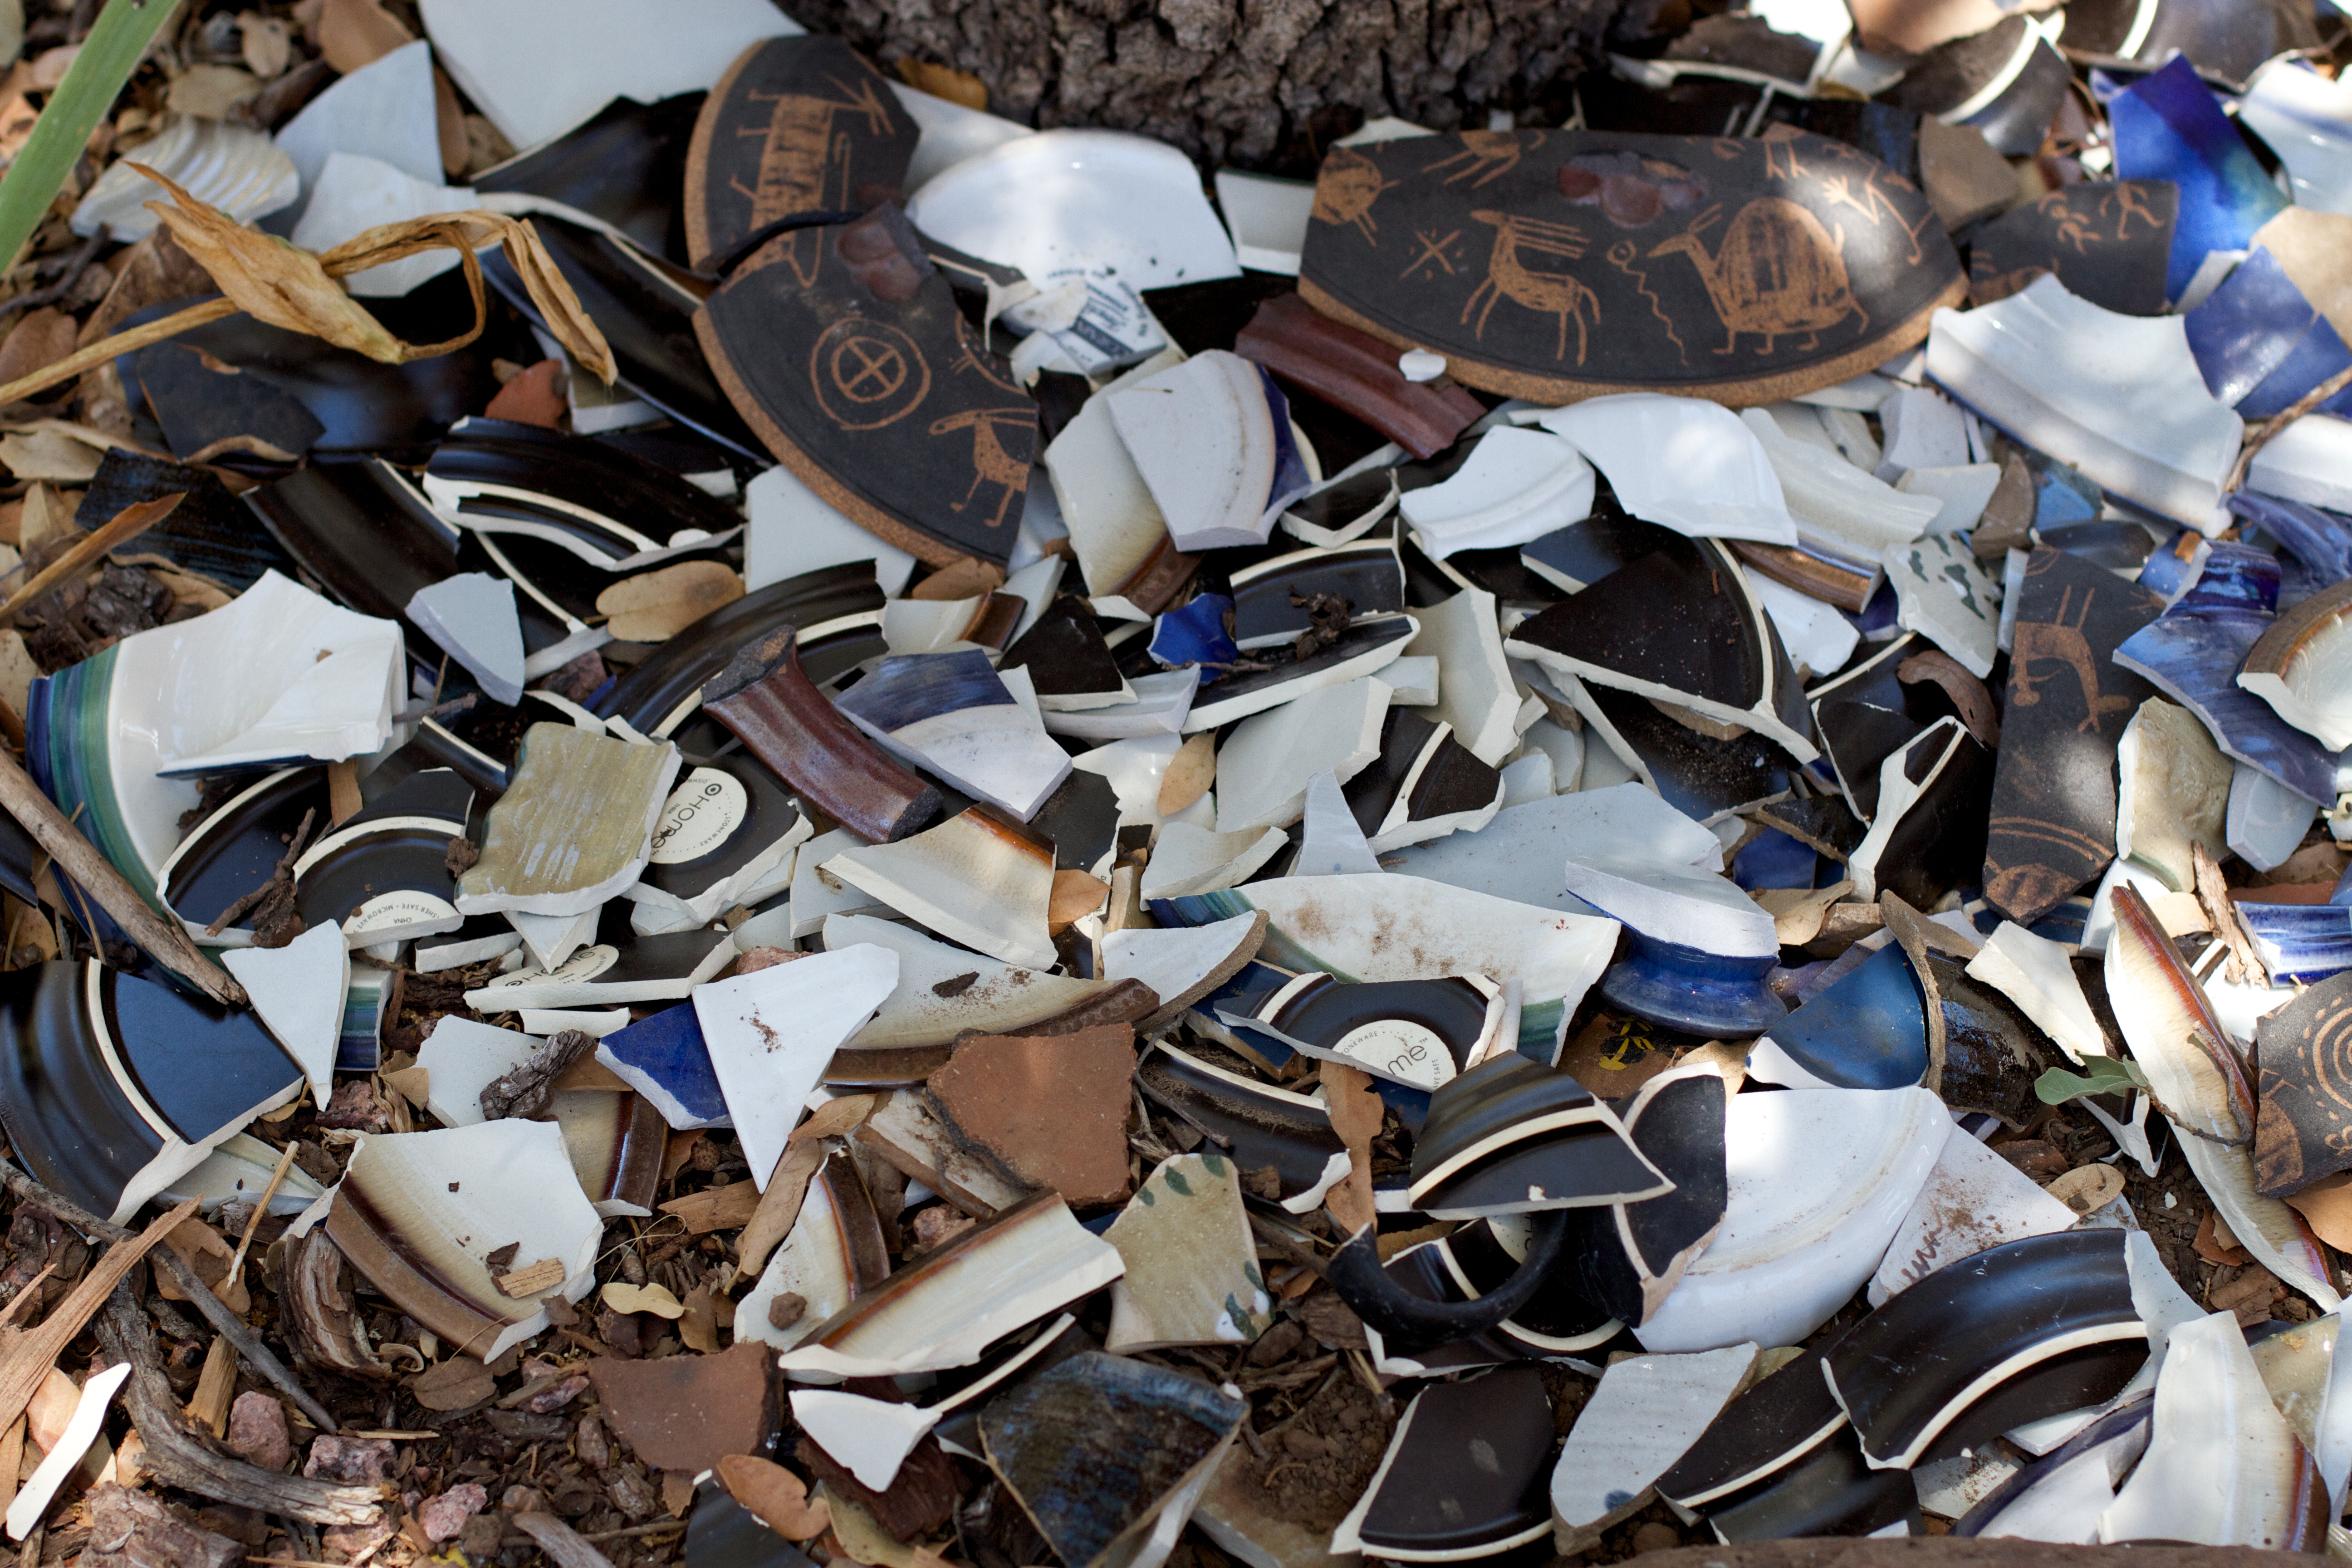
crowd, waste, scrap